Louis M. Scates

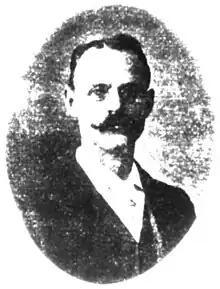
Louis M. Scates was one of the first socialists elected to a state legislature in the United States, winning election in 1899.

Louis M. Scates (c. 1863–1954) was an American labor activist and politician from Massachusetts. Scates, a shoeworker and street car operator, was a member of the Social Democratic Party of America when he was elected in 1899. He served a single term in the Massachusetts House of Representatives alongside fellow SDP member James F. Carey.